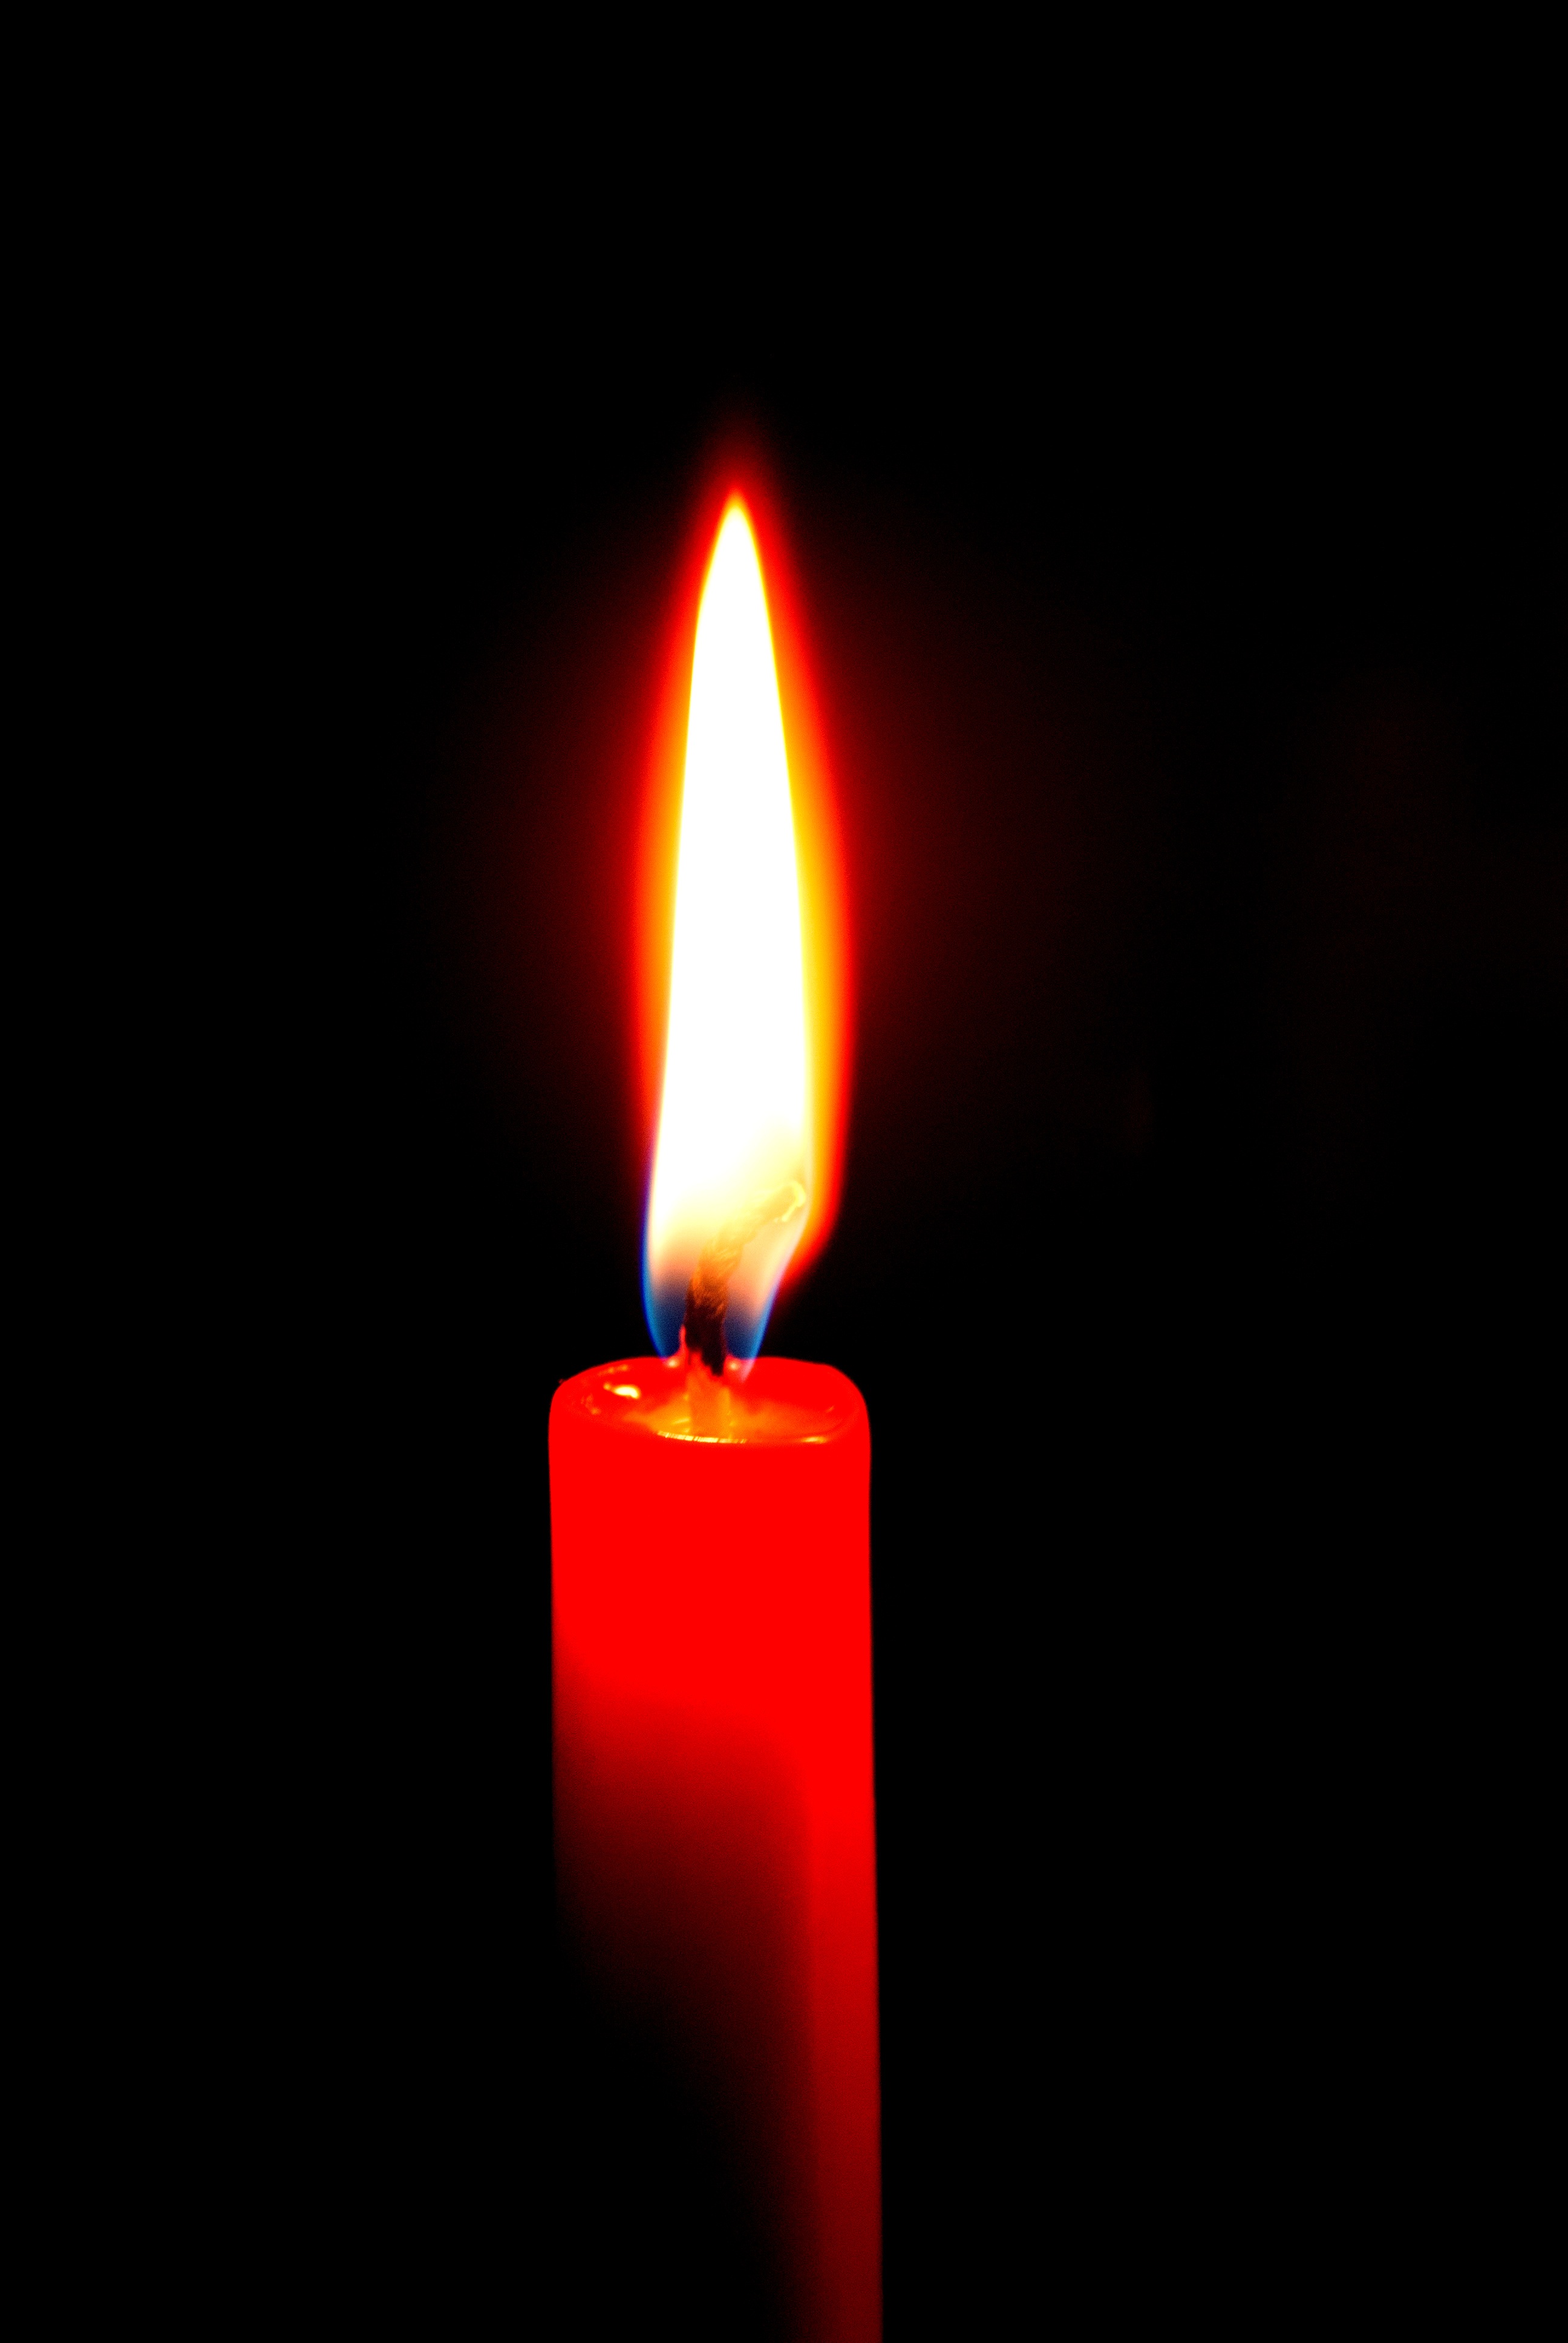
light, dark, love, red, flame, fire, darkness, yellow, candle, christmas, lighting, match, candlelight, atmospheric